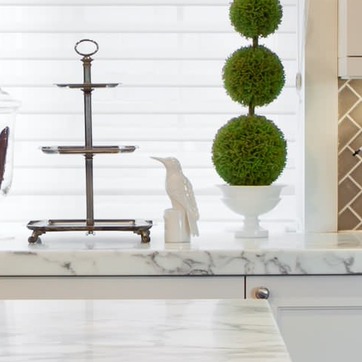
Material: ceramic